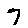
Label: 7